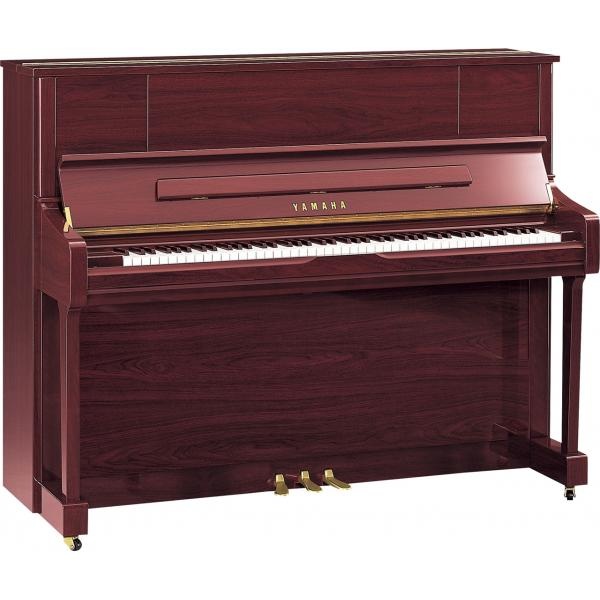
Yamaha U1J-PM
Yamaha Upright Piano U1J PM – Piano Premium dengan Suara Kaya & Finishing Mewah Polished Mahogany Yamaha U1J PM adalah upright piano kelas premium yang menghadirkan suara penuh, resonansi kaya, dan desain mewah . Dibangun dengan tinggi 121 cm , piano ini mampu menghasilkan tonal balance sempurna, sustain panjang, serta dinamika suara yang khas dari seri legendaris Yamaha U1. Seri U1 sudah lama menjadi standar internasional bagi pianis profesional, sekolah musik, hingga studio rekaman. Dengan varian Polished Mahogany (PM) , Yamaha U1J tampil lebih eksklusif dengan warna cokelat kayu mengkilap yang hangat dan elegan. Piano ini tidak hanya berfungsi sebagai instrumen musik berkelas, tetapi juga sebagai dekorasi mewah yang memperindah ruangan Anda. Dibuat di pabrik Yamaha Indonesia dengan pengawasan langsung dari tim Yamaha Jepang, U1J PM menawarkan kualitas yang konsisten baik dari segi suara maupun daya tahan. Piano ini sangat cocok untuk pianis yang menginginkan suara profesional dengan desain estetika klasik modern. 🎯 Keunggulan Yamaha U1J PM Suara Kuat & Resonansi Dalam – Tinggi 121 cm membuat suara lebih powerful dan sustain panjang. Tonal Balance Khas Yamaha U1 – Cocok untuk berbagai genre musik, dari klasik hingga modern. Finishing Premium – Polished Mahogany (PM) dengan tampilan hangat, elegan, dan berkelas. Aksi Keyboard Presisi – 88 tuts full-size dengan mekanisme responsif, ideal untuk latihan maupun konser. Durabilitas Tinggi – Material kayu pilihan dengan standar manufaktur Yamaha Jepang. Pilihan Pianis Profesional – Digunakan luas di sekolah musik, studio, hingga panggung konser kecil. 💡 Alasan Membeli di Primanada Produk 100% Original Yamaha – Bergaransi resmi Yamaha Indonesia. Harga Spesial & Kompetitif – Primanada selalu memberikan penawaran terbaik untuk piano Yamaha. Pengiriman Aman – Piano dikirim dengan penanganan profesional agar sampai dalam kondisi sempurna. Konsultasi Profesional – Tim ahli siap membantu memilih piano sesuai kebutuhan Anda. After-Sales Service Lengkap – Dukungan penyeteman, perawatan, dan teknis tersedia di Primanada. 📋 Spesifikasi Yamaha U1J PM Model : Yamaha Upright Piano U1J PM Tinggi : 121 cm Lebar : 153 cm Kedalaman : 62 cm Berat : ± 247 kg Jumlah Tuts : 88 keys (full size) Finishing / Warna : Polished Mahogany (PM – Cokelat Mengkilap Mewah) Pedal : 3 pedal (Soft, Muffler, Sustain) Keyboard Action : Yamaha Standard Action (presisi & responsif) Tempat Produksi : Indonesia (dengan pengawasan kualitas Yamaha Jepang) ✨ Dengan Yamaha U1J PM , Anda mendapatkan kombinasi sempurna antara suara profesional, kualitas legendaris Yamaha, dan desain finishing kayu yang hangat serta elegan . Cocok untuk pianis berpengalaman, sekolah musik, maupun keluarga yang menginginkan piano akustik berkelas tinggi.
Brand: Yamaha
Category: Arts & Entertainment > Hobbies & Creative Arts > Musical Instruments > Pianos > Upright Pianos